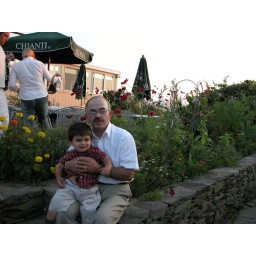
Me and my nephew sitting on a garden bed in Montauk.